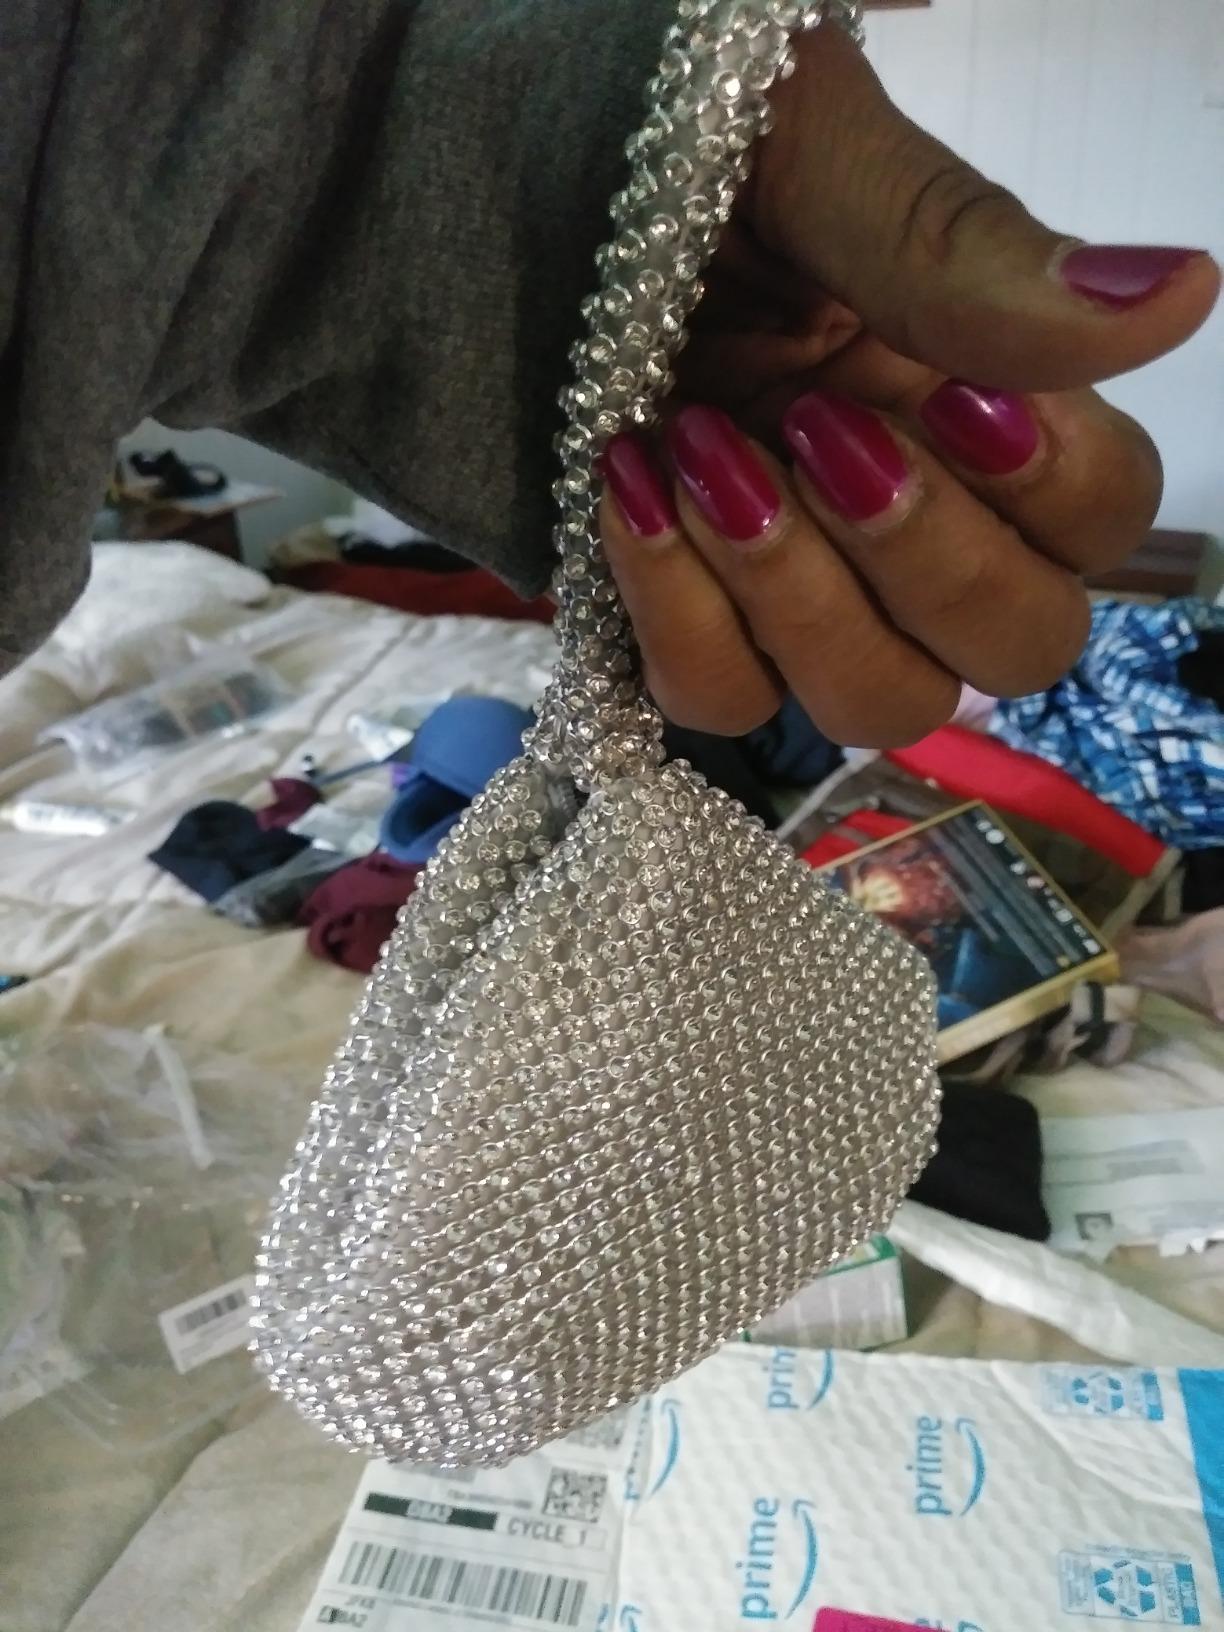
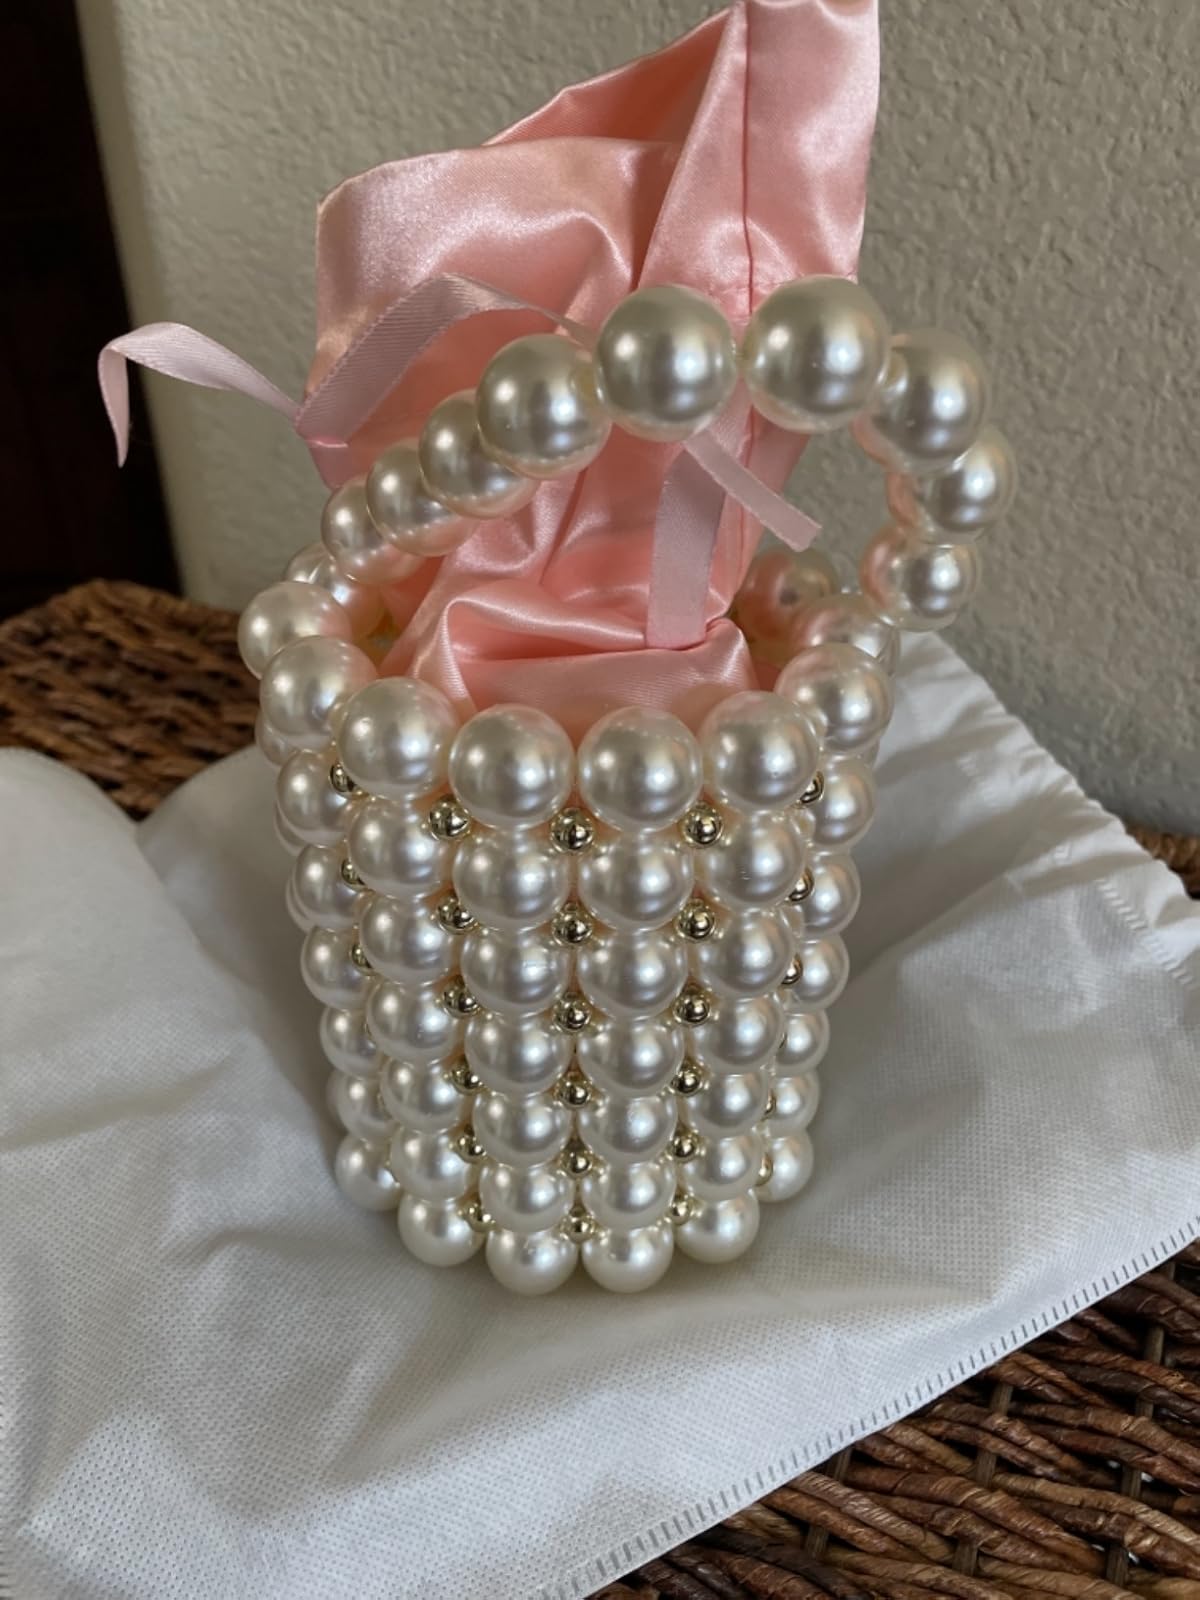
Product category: accessories_handbag
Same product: no